World War I prisoners of war in Germany

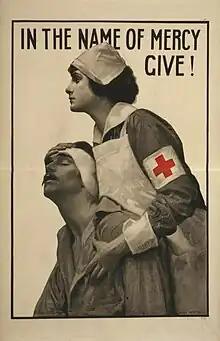
Red Cross poster

Escapes had been discussed by the Hague Convention: "Escaped prisoners who are retaken before being able to rejoin their own army or before leaving the territory occupied by the army which captured them are liable to disciplinary punishment. Prisoners who, after succeeding in escaping, are again taken prisoners, are not liable to any punishment on account of the previous flight."